Shawn Dawson

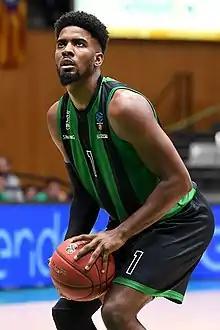
Dawson in 2019

Shawn Dawson (born 12 December 1993) is an American-Israeli professional basketball player who last played for Hapoel Holon of the Israeli Basketball Premier League and the Basketball Champions League (BCL). He is the son of former basketball player Joe Dawson. He was named the Israeli Basketball Super League Most Improved Player in 2014.